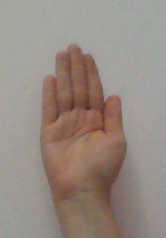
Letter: seen